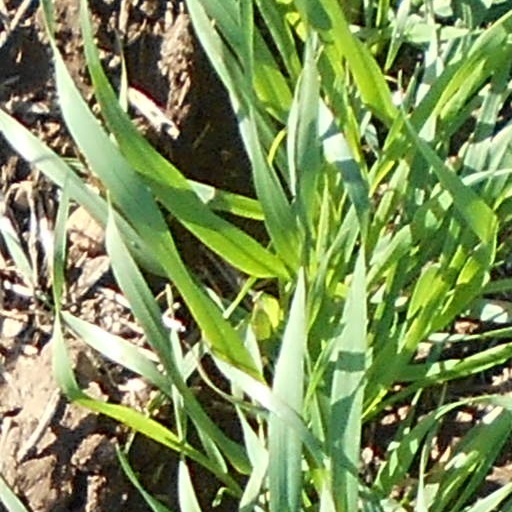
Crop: wheat